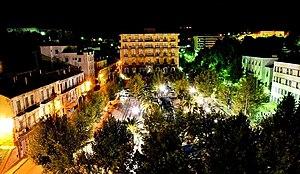
la ville de tiaretFrançais
Tiaret est une ville importante dans le centre de l'Algérie qui a donné son nom à l'immense région agricole de la wilaya de Tiaret. La ville et la région se trouvent au sud-ouest de la capitale d'Alger, dans la région occidentale des hautes plaines, dans l'Atlas tellien et à environ 150 km de la côte méditerranéenne. Elles sont desservies par l'aéroport Abdelhafid Boussouf Bou Chekif.